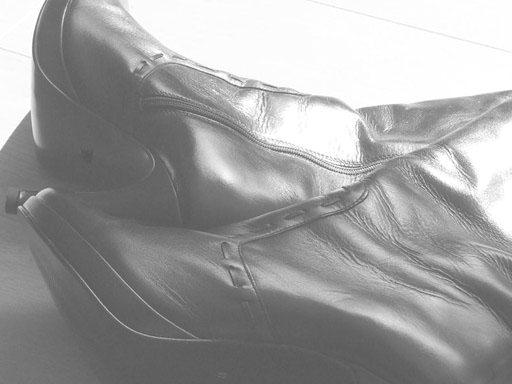
Material: leather